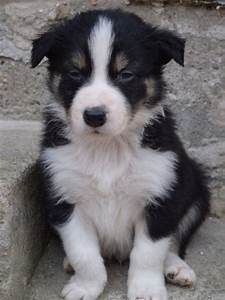
Label: cane